Giuseppe Cordero Lanza di Montezemolo

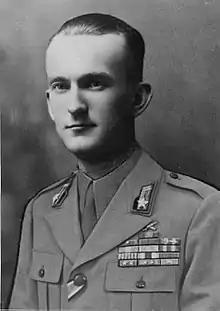

Giuseppe Cordero Lanza di Montezemolo (26 May 1901 – 24 March 1944) was an Italian soldier and Italian Resistance member.